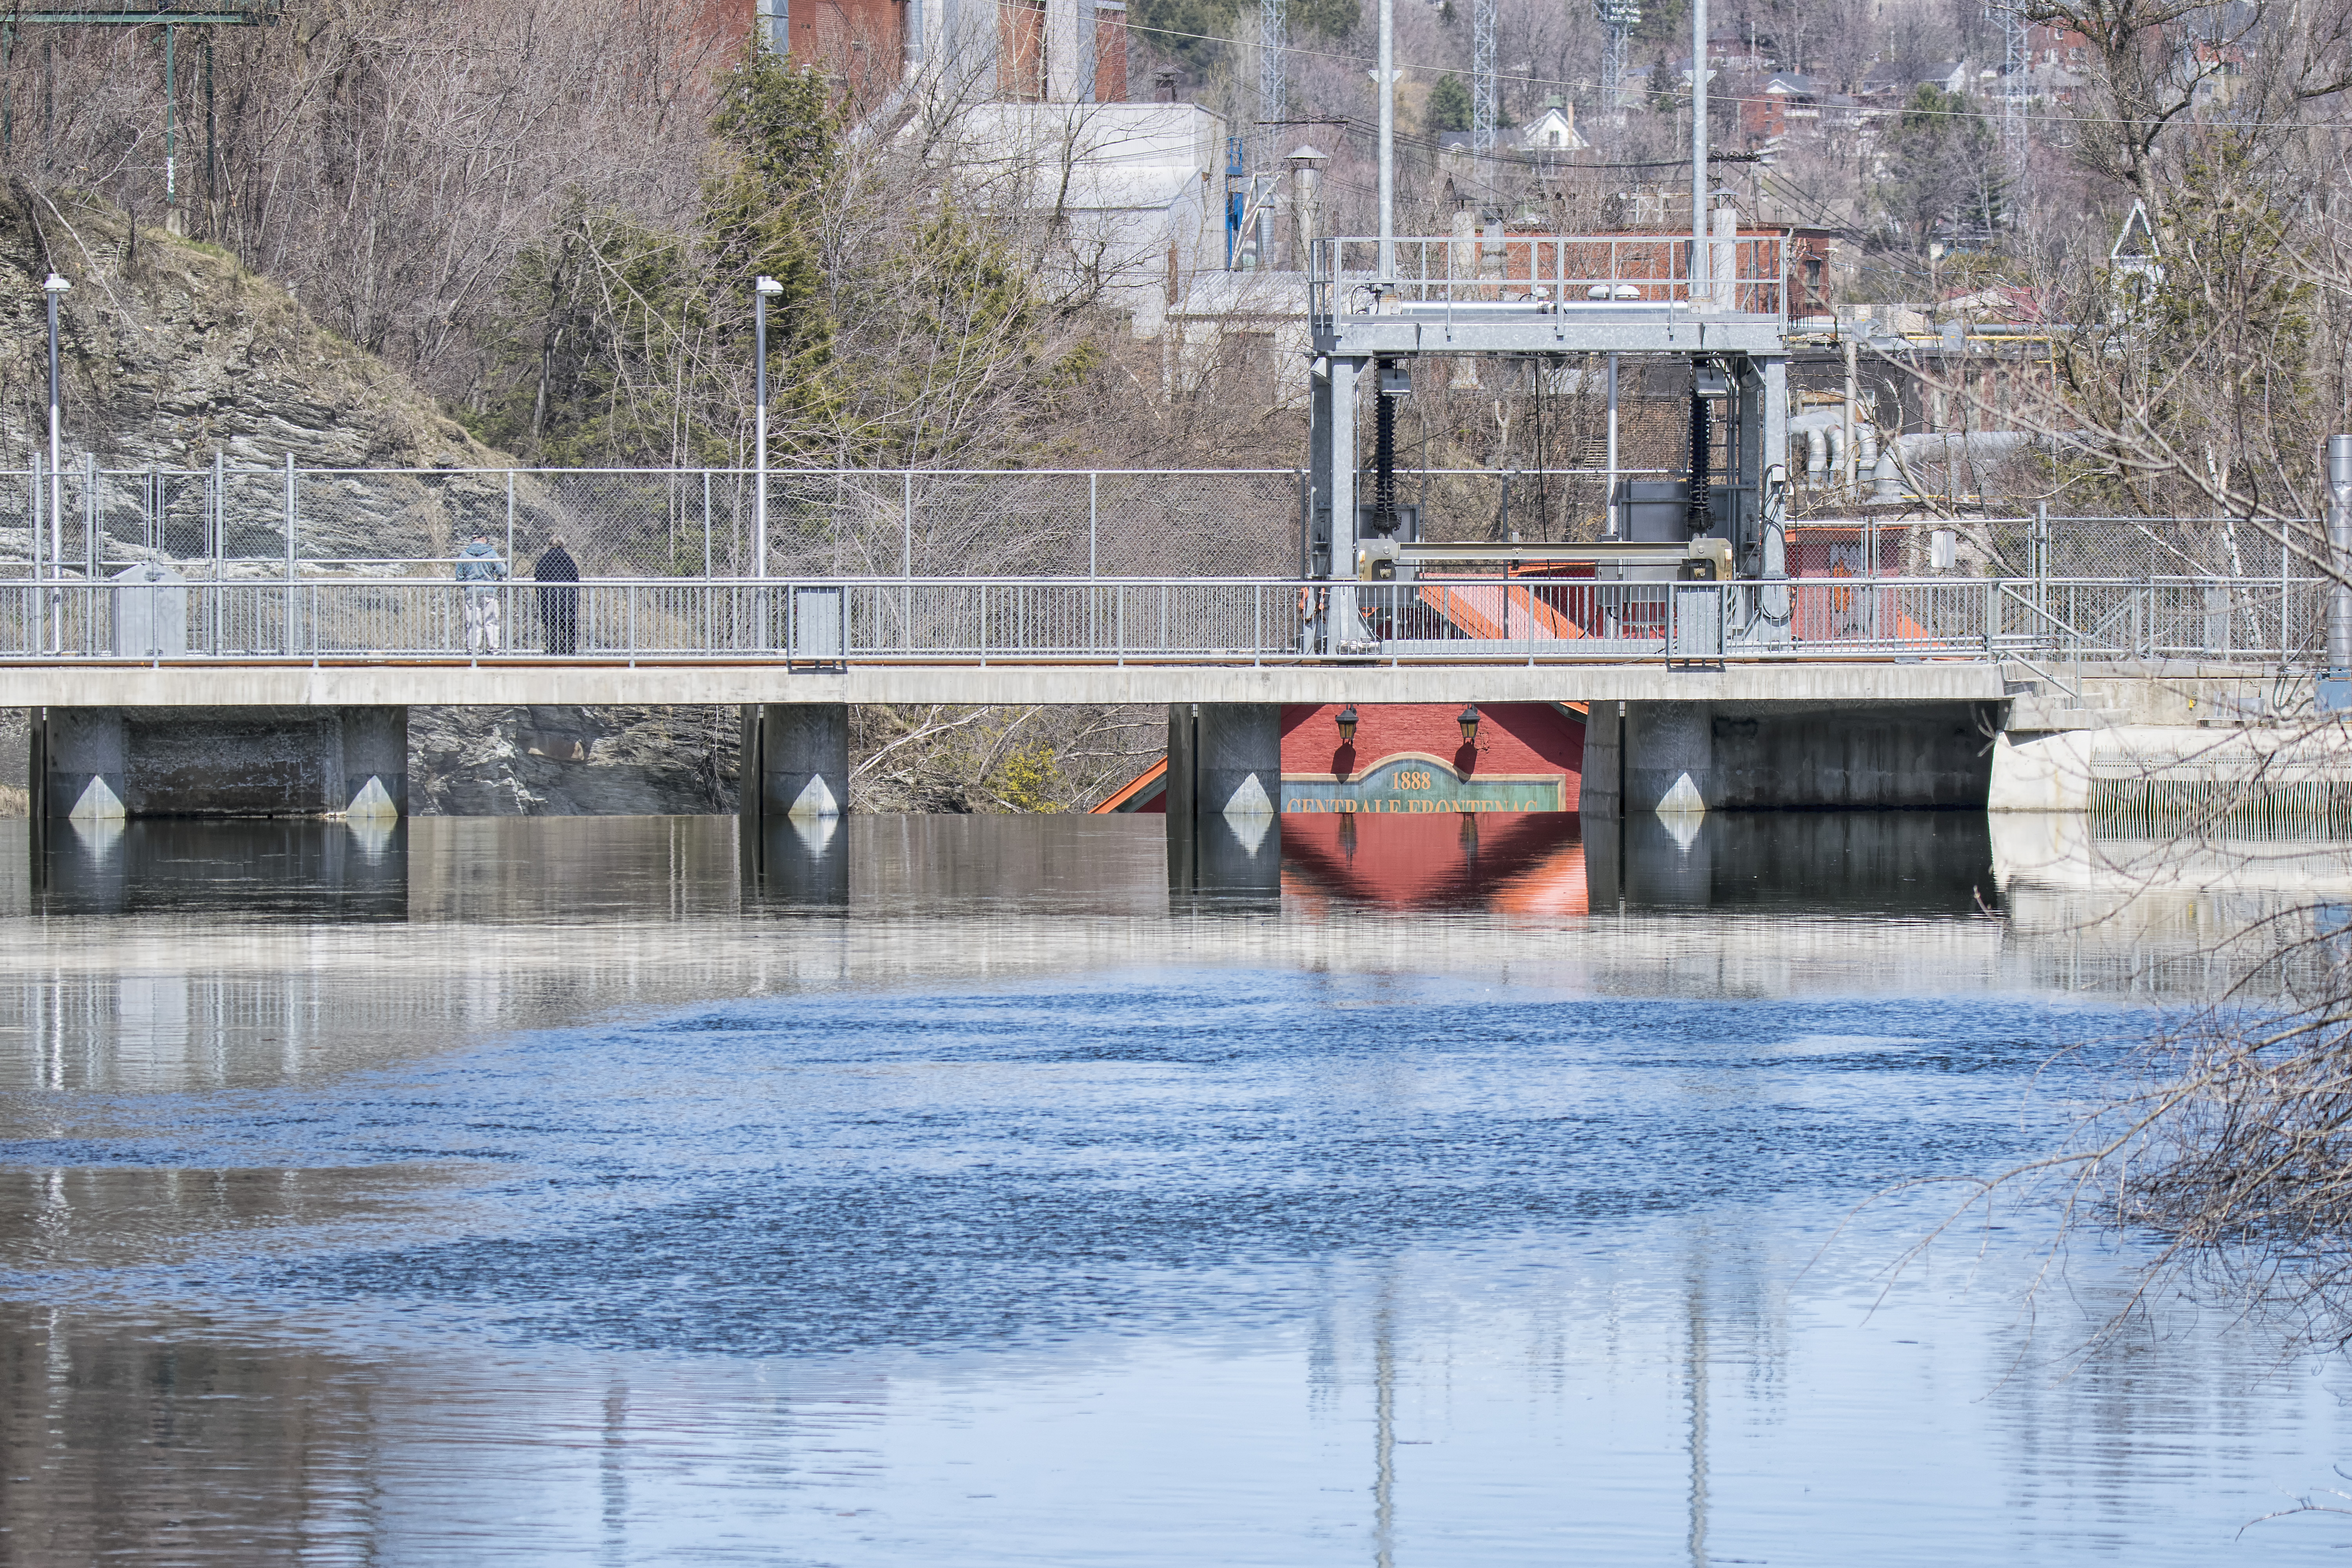
water, winter, bridge, river, canal, reflection, waterway, canada, quebec, sherbrooke, divers, various